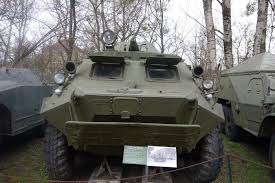
Label: BTR